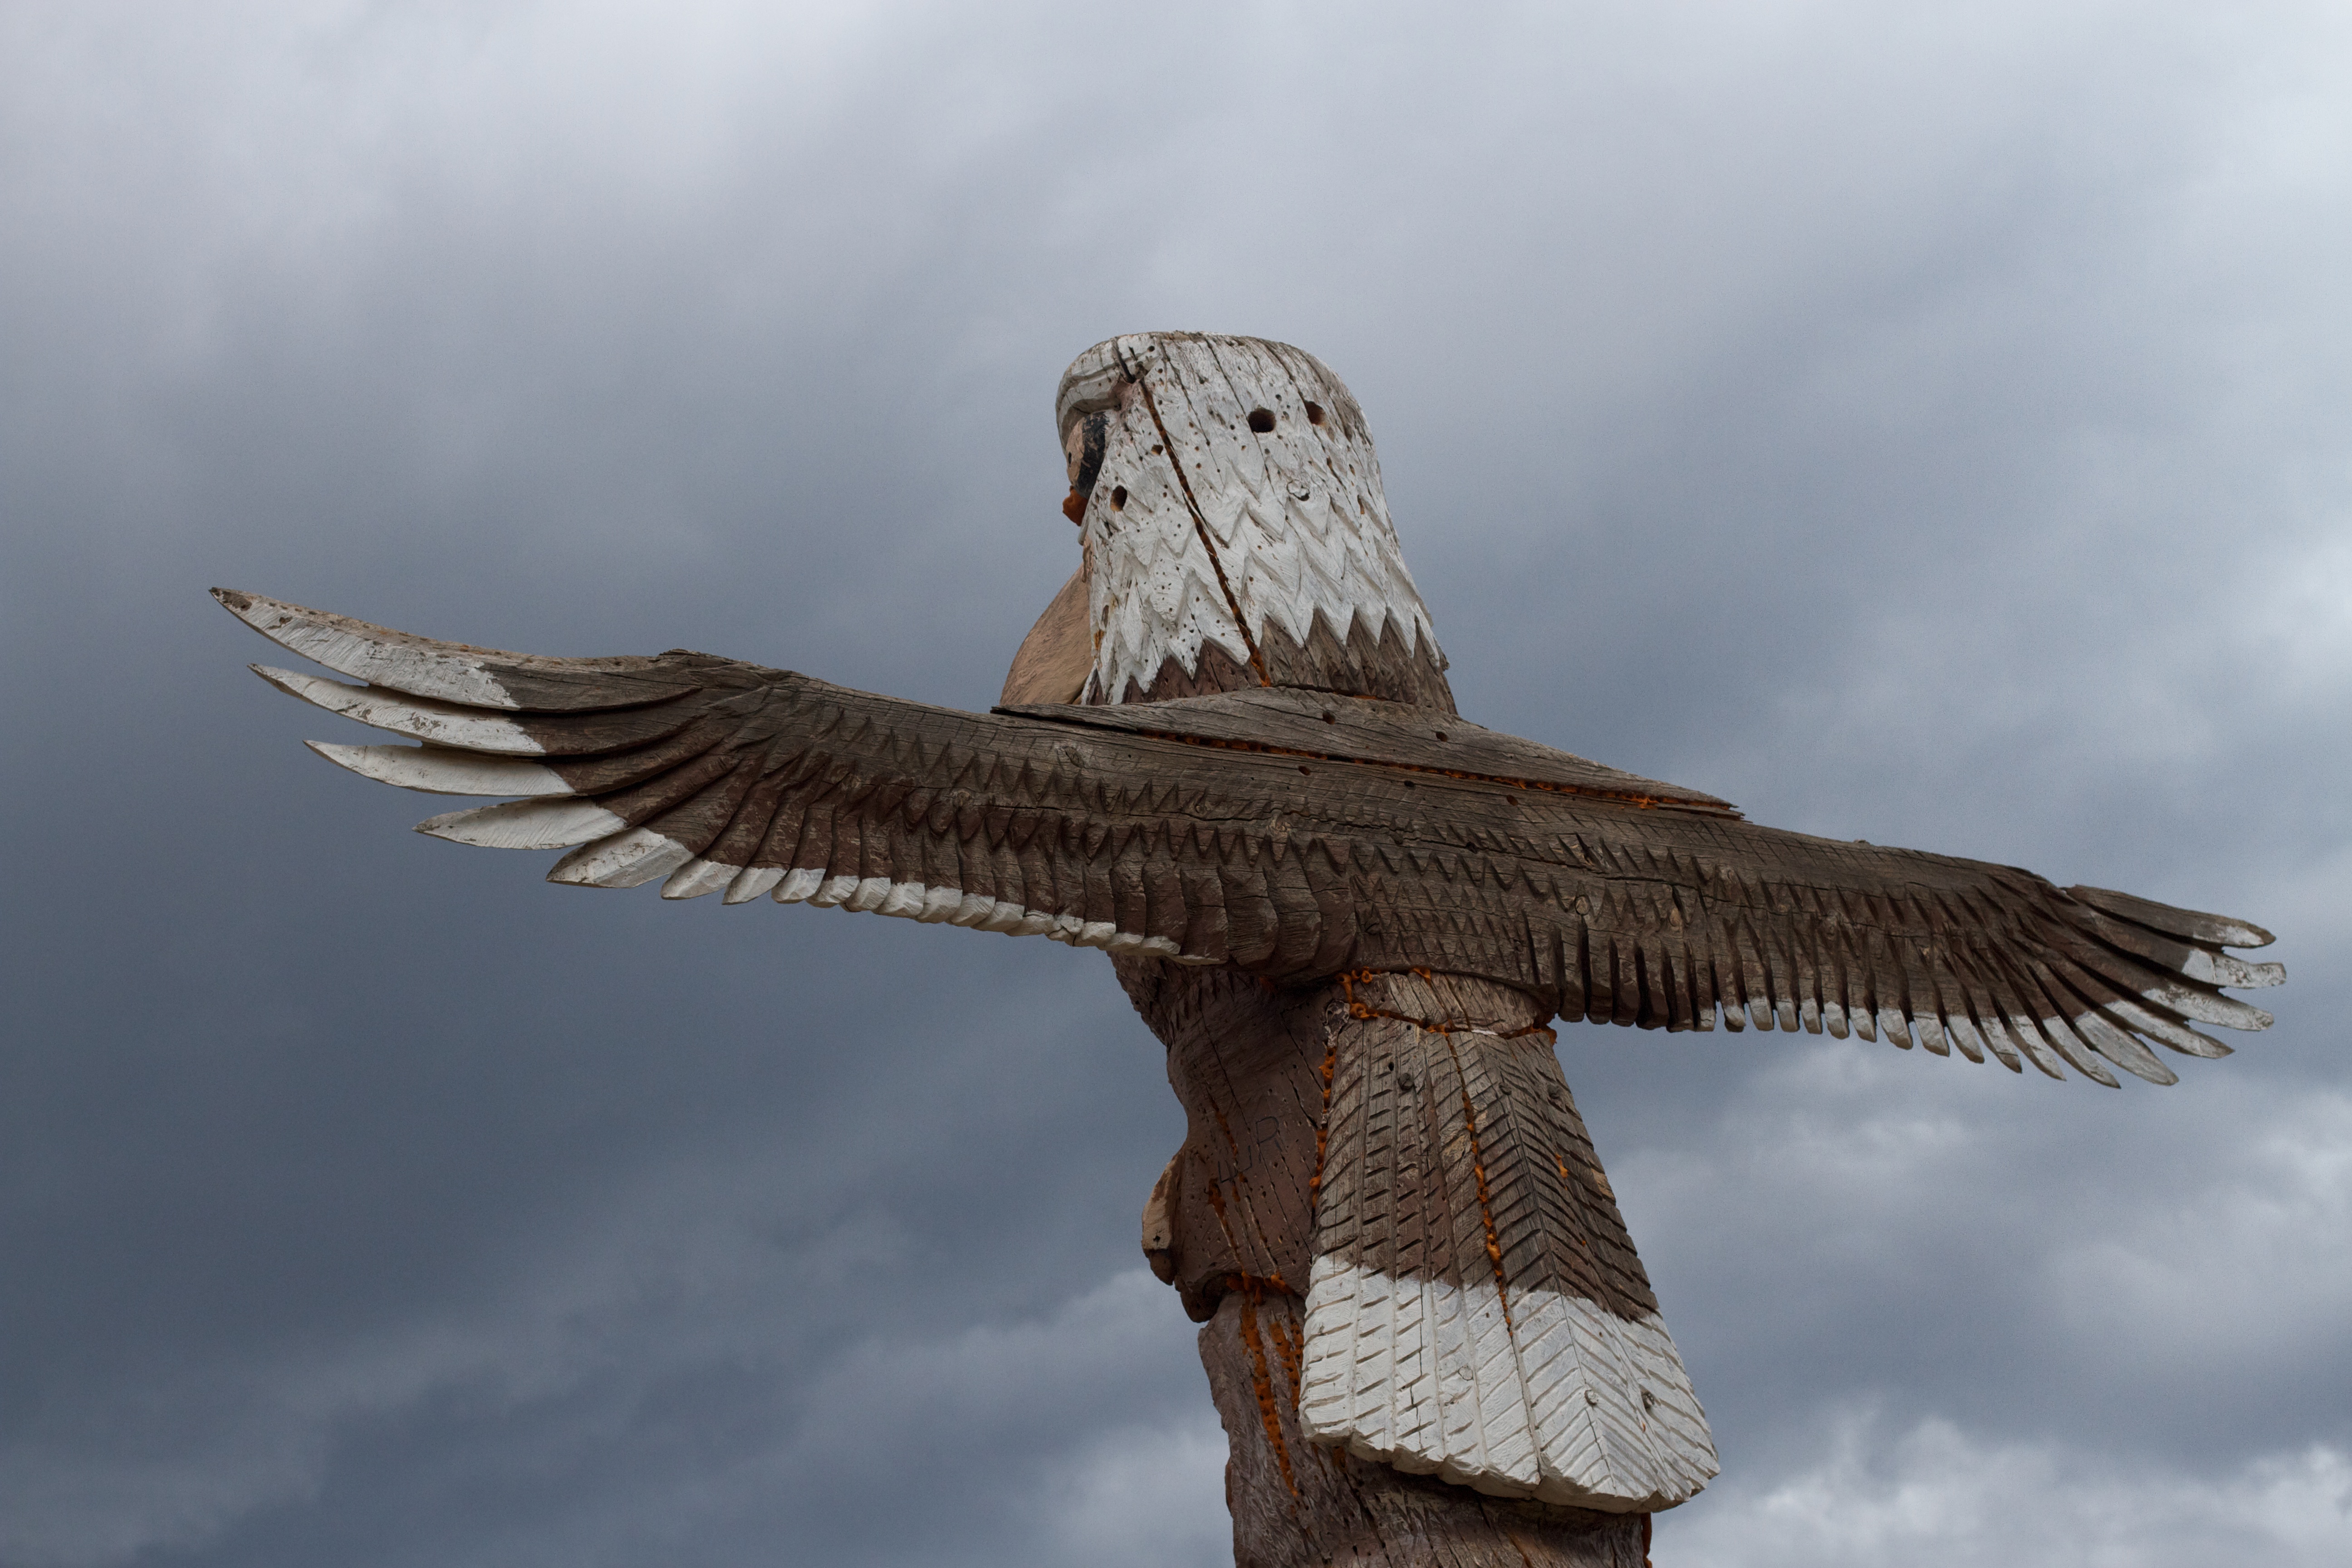
bird, wing, flight, eagle, hawk, bird of prey, vertebrate, falcon, perching bird, accipitriformes